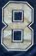
Number: 8